Impact of the COVID-19 pandemic on children

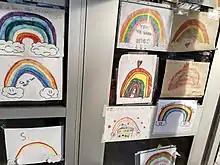
Optimistic drawings by children in Quebec, April 2020. Some use the phrase "Ça va bien aller", a slogan which translates to "everything will be all right".

A systematic review notes that children with COVID-19 have milder effects and better prognoses than adults. However, children are susceptible to "multisystem inflammatory syndrome in children" (MIS-C), a rare but life-threatening systemic illness involving persistent fever and extreme inflammation following exposure to the SARS-CoV-2 virus.